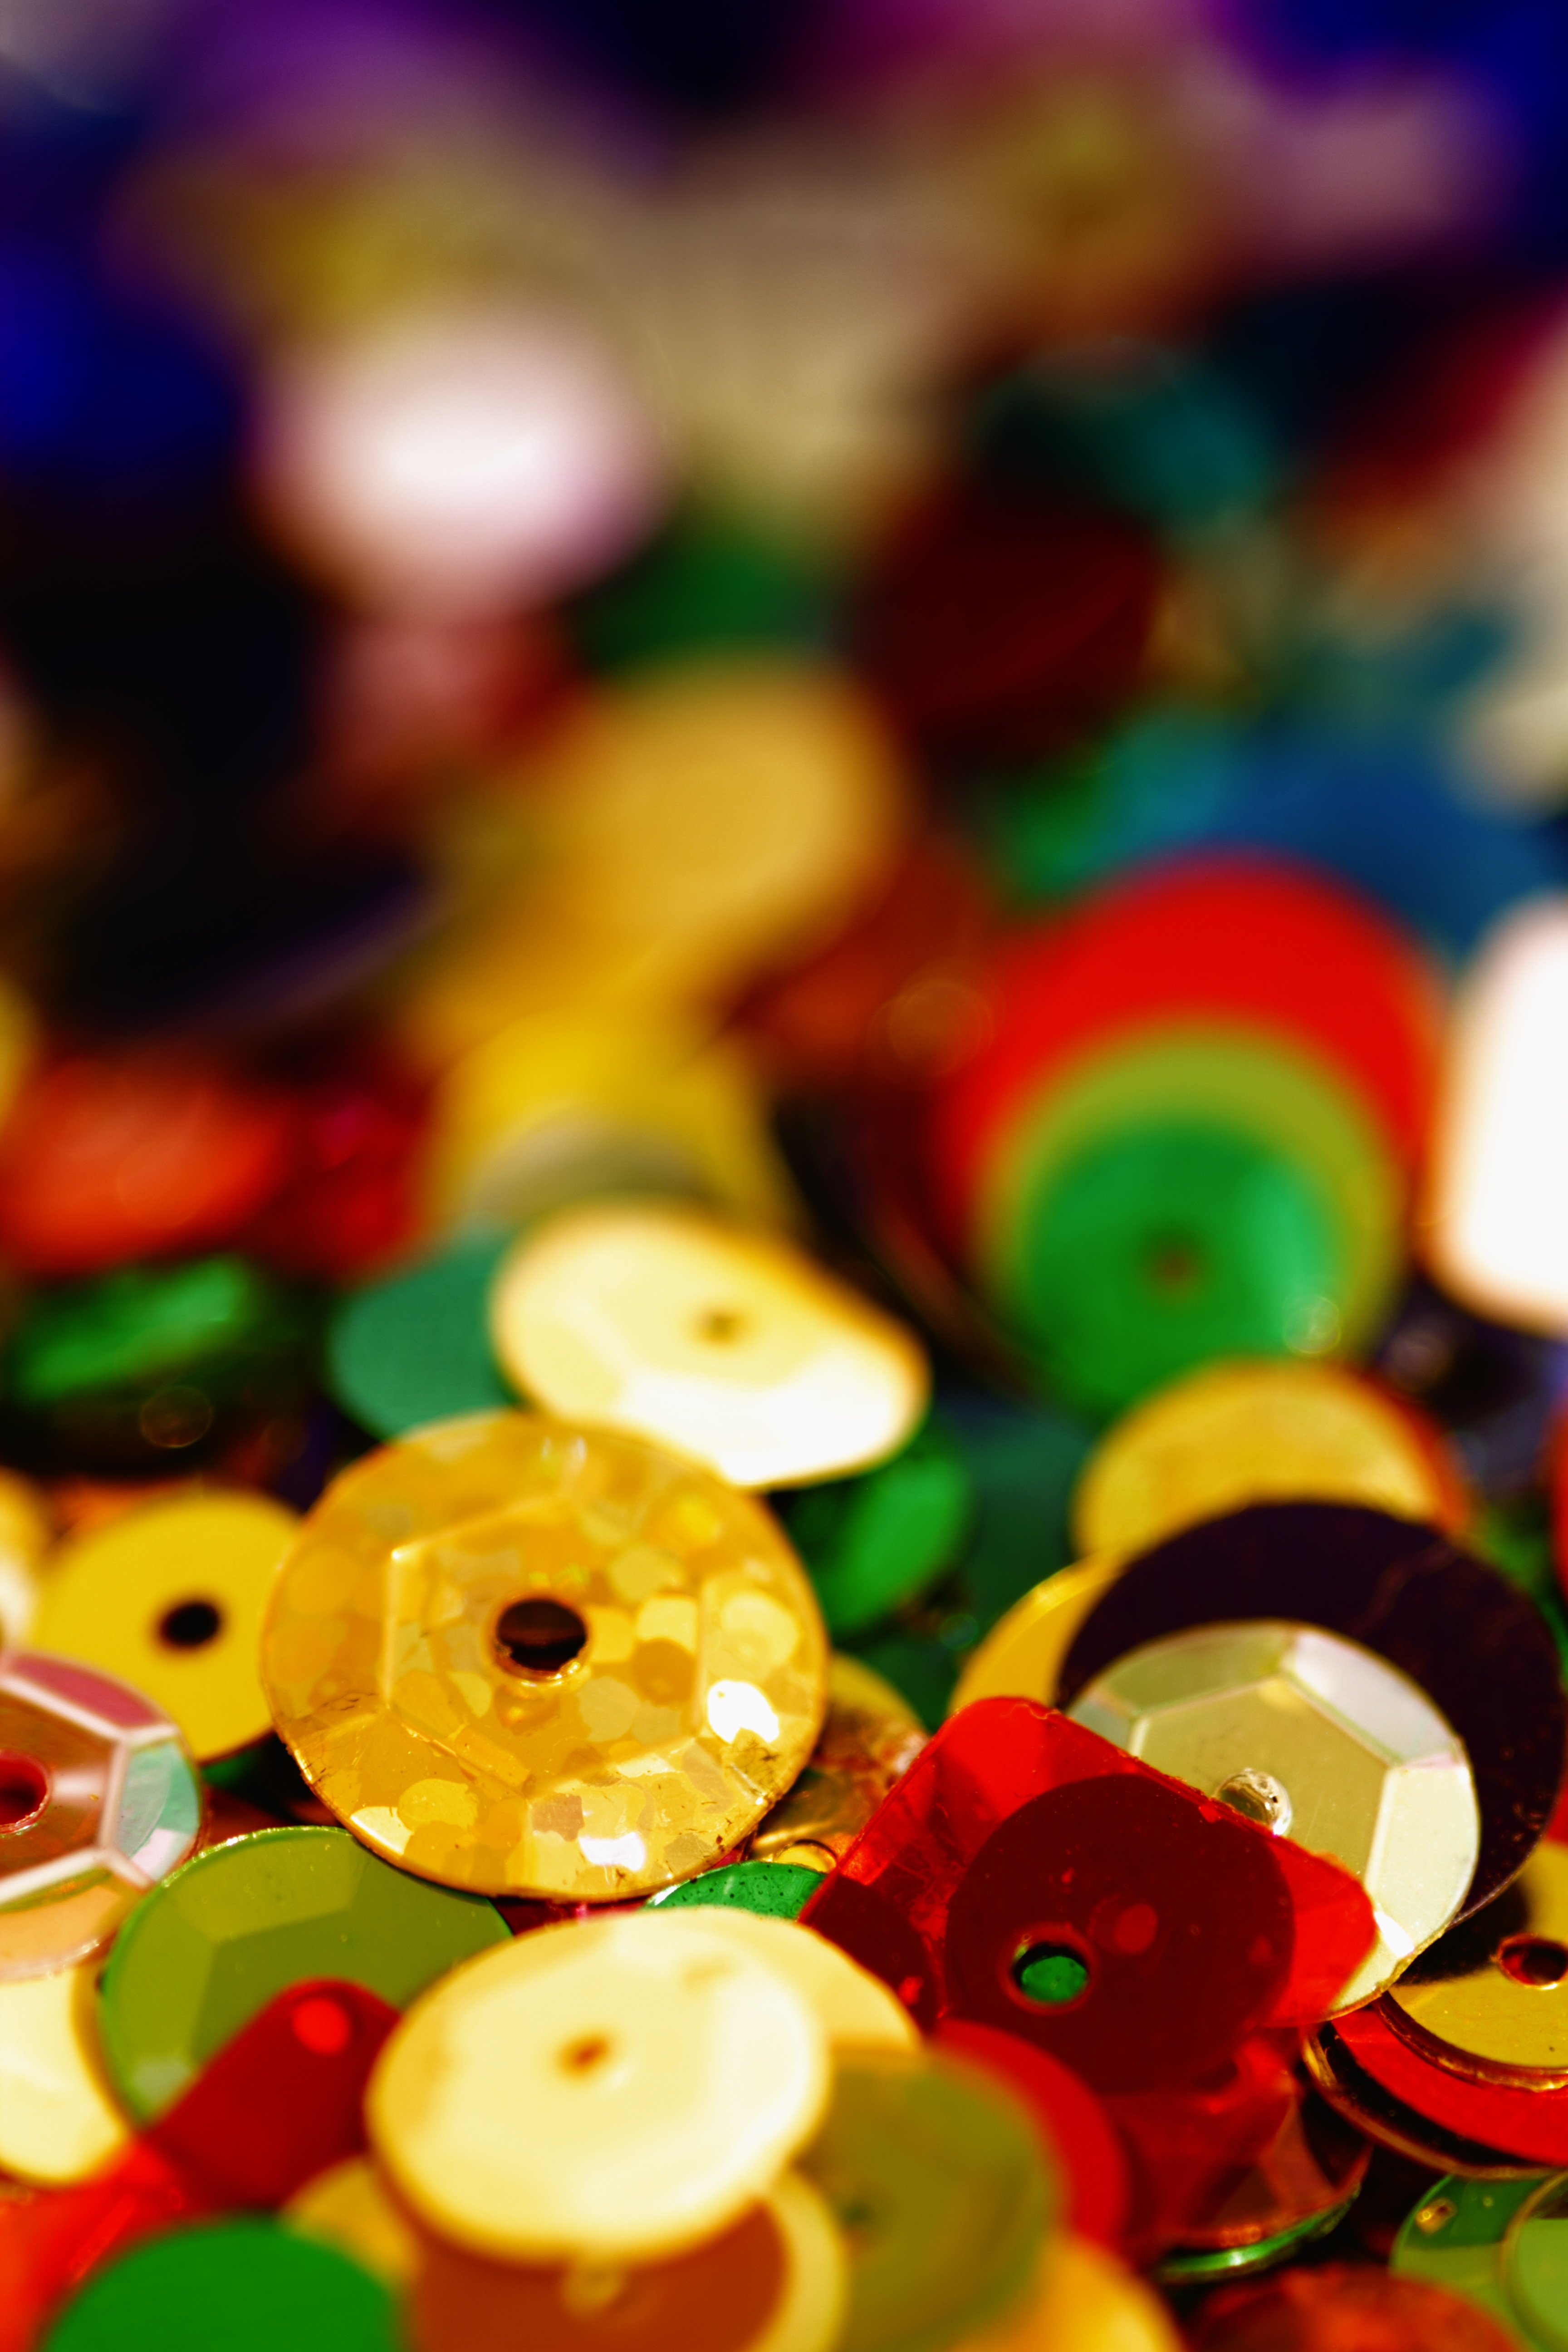
texture, flower, petal, decoration, pattern, food, red, shine, color, macro, fashion, craft, clothing, colorful, yellow, christmas, dessert, toy, material, glitter, close up, textile, design, bright, party, shiny, sweetness, glamour, metallic, macro photography, flavor, sequins